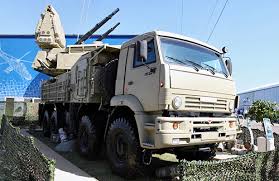
Label: Air Defense